Ōtsu incident

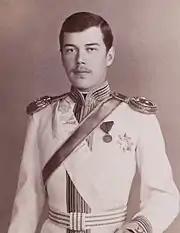
Nicholas Alexandrovich, Tsarevich of Russia

The was an unsuccessful assassination attempt on Nicholas Alexandrovich, Tsarevich of Russia (later Emperor Nicholas II of Russia) on , during his visit to Japan as part of his eastern journey.